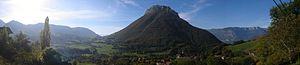
Panorama de Quaix en Chartreuse (centre village avec l'église) face au Néron. Photo prise depuis le hameau de La Jars. À gauche, le mont Rachais. À droite, les falaises Nord du massif du Vercors.
Quaix en Chartreuse est une commune française située dans le département de l'Isère en région Auvergne-Rhône-Alpes.